St. John's Catholic Church (Fryburg, Ohio)

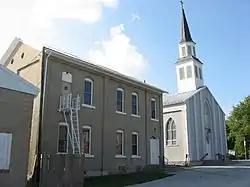
Street view of the hall and church

St. John Catholic Church is a Roman Catholic church in the unincorporated community of Fryburg in Pusheta Township, Auglaize County, Ohio, United States. The parish was established in 1848, the same year in which the community was platted, and construction was completed in 1850. A Catholic school in connection with the church was established in 1877. Both buildings feature fine architecture: the church includes Gothic Revival elements such as ornate pilasters and lancet windows, while the former school is a good example of Federal architecture.